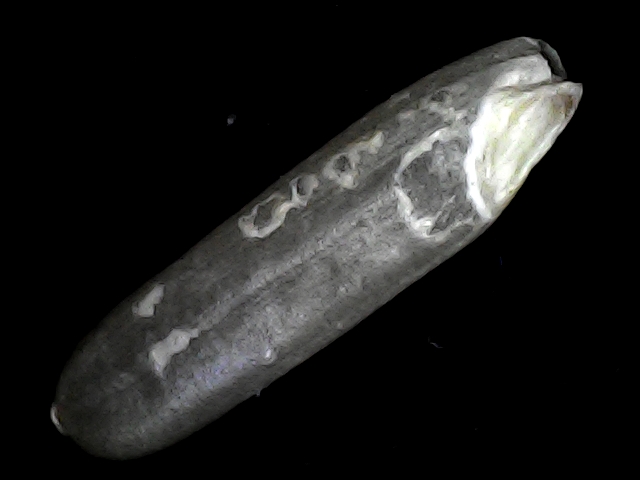
Rice variety: BRRI102